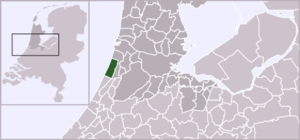
Zandvoort aan Zee, simplement dénommée Zandvoort, est un village et une commune néerlandaise située en province de Hollande-Septentrionale et bordée par la mer du Nord à l'ouest. Elle se trouve à une vingtaine de kilomètres à l'ouest d'Amsterdam et est une des principales stations balnéaires du pays ; on y trouve une plage naturiste à l'extérieur de la ville.